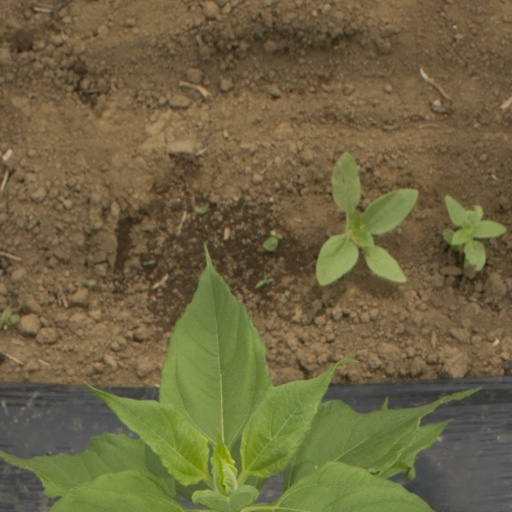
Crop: Jerusalem artichoke